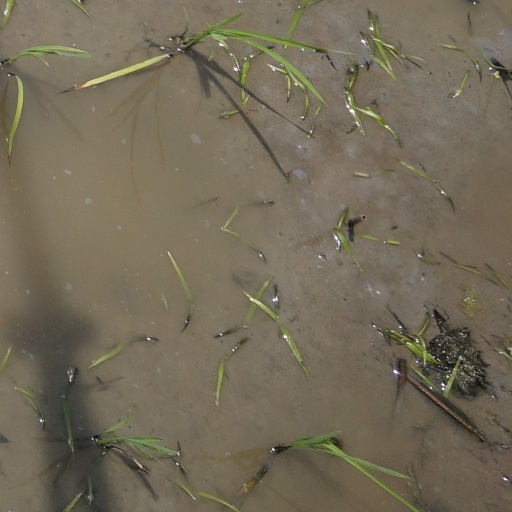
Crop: rice